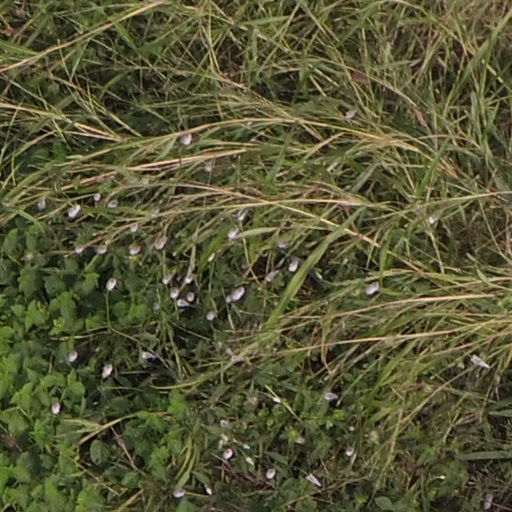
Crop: maize; corn